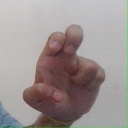
अक्षर: अ